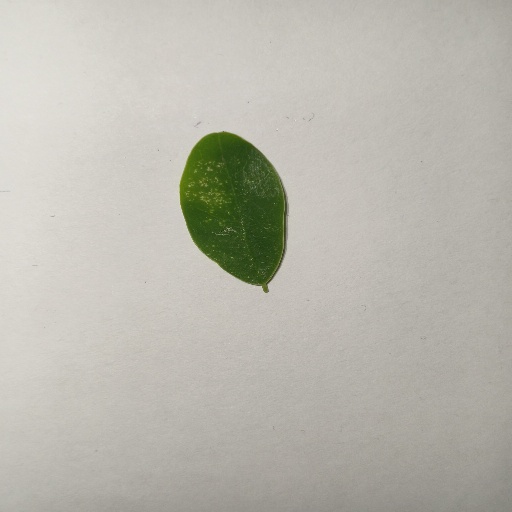
Species: Sojina
Leaf condition: Healthy Leaf